Manjari (film)

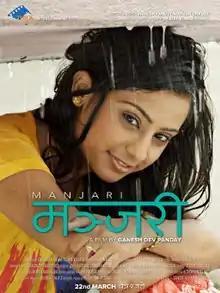
Theatrical release poster

Manjari is a 2013 Nepali film written and directed by Ganesh Dev Panday and starring Gaurav Pahari and Sujata Koirala.